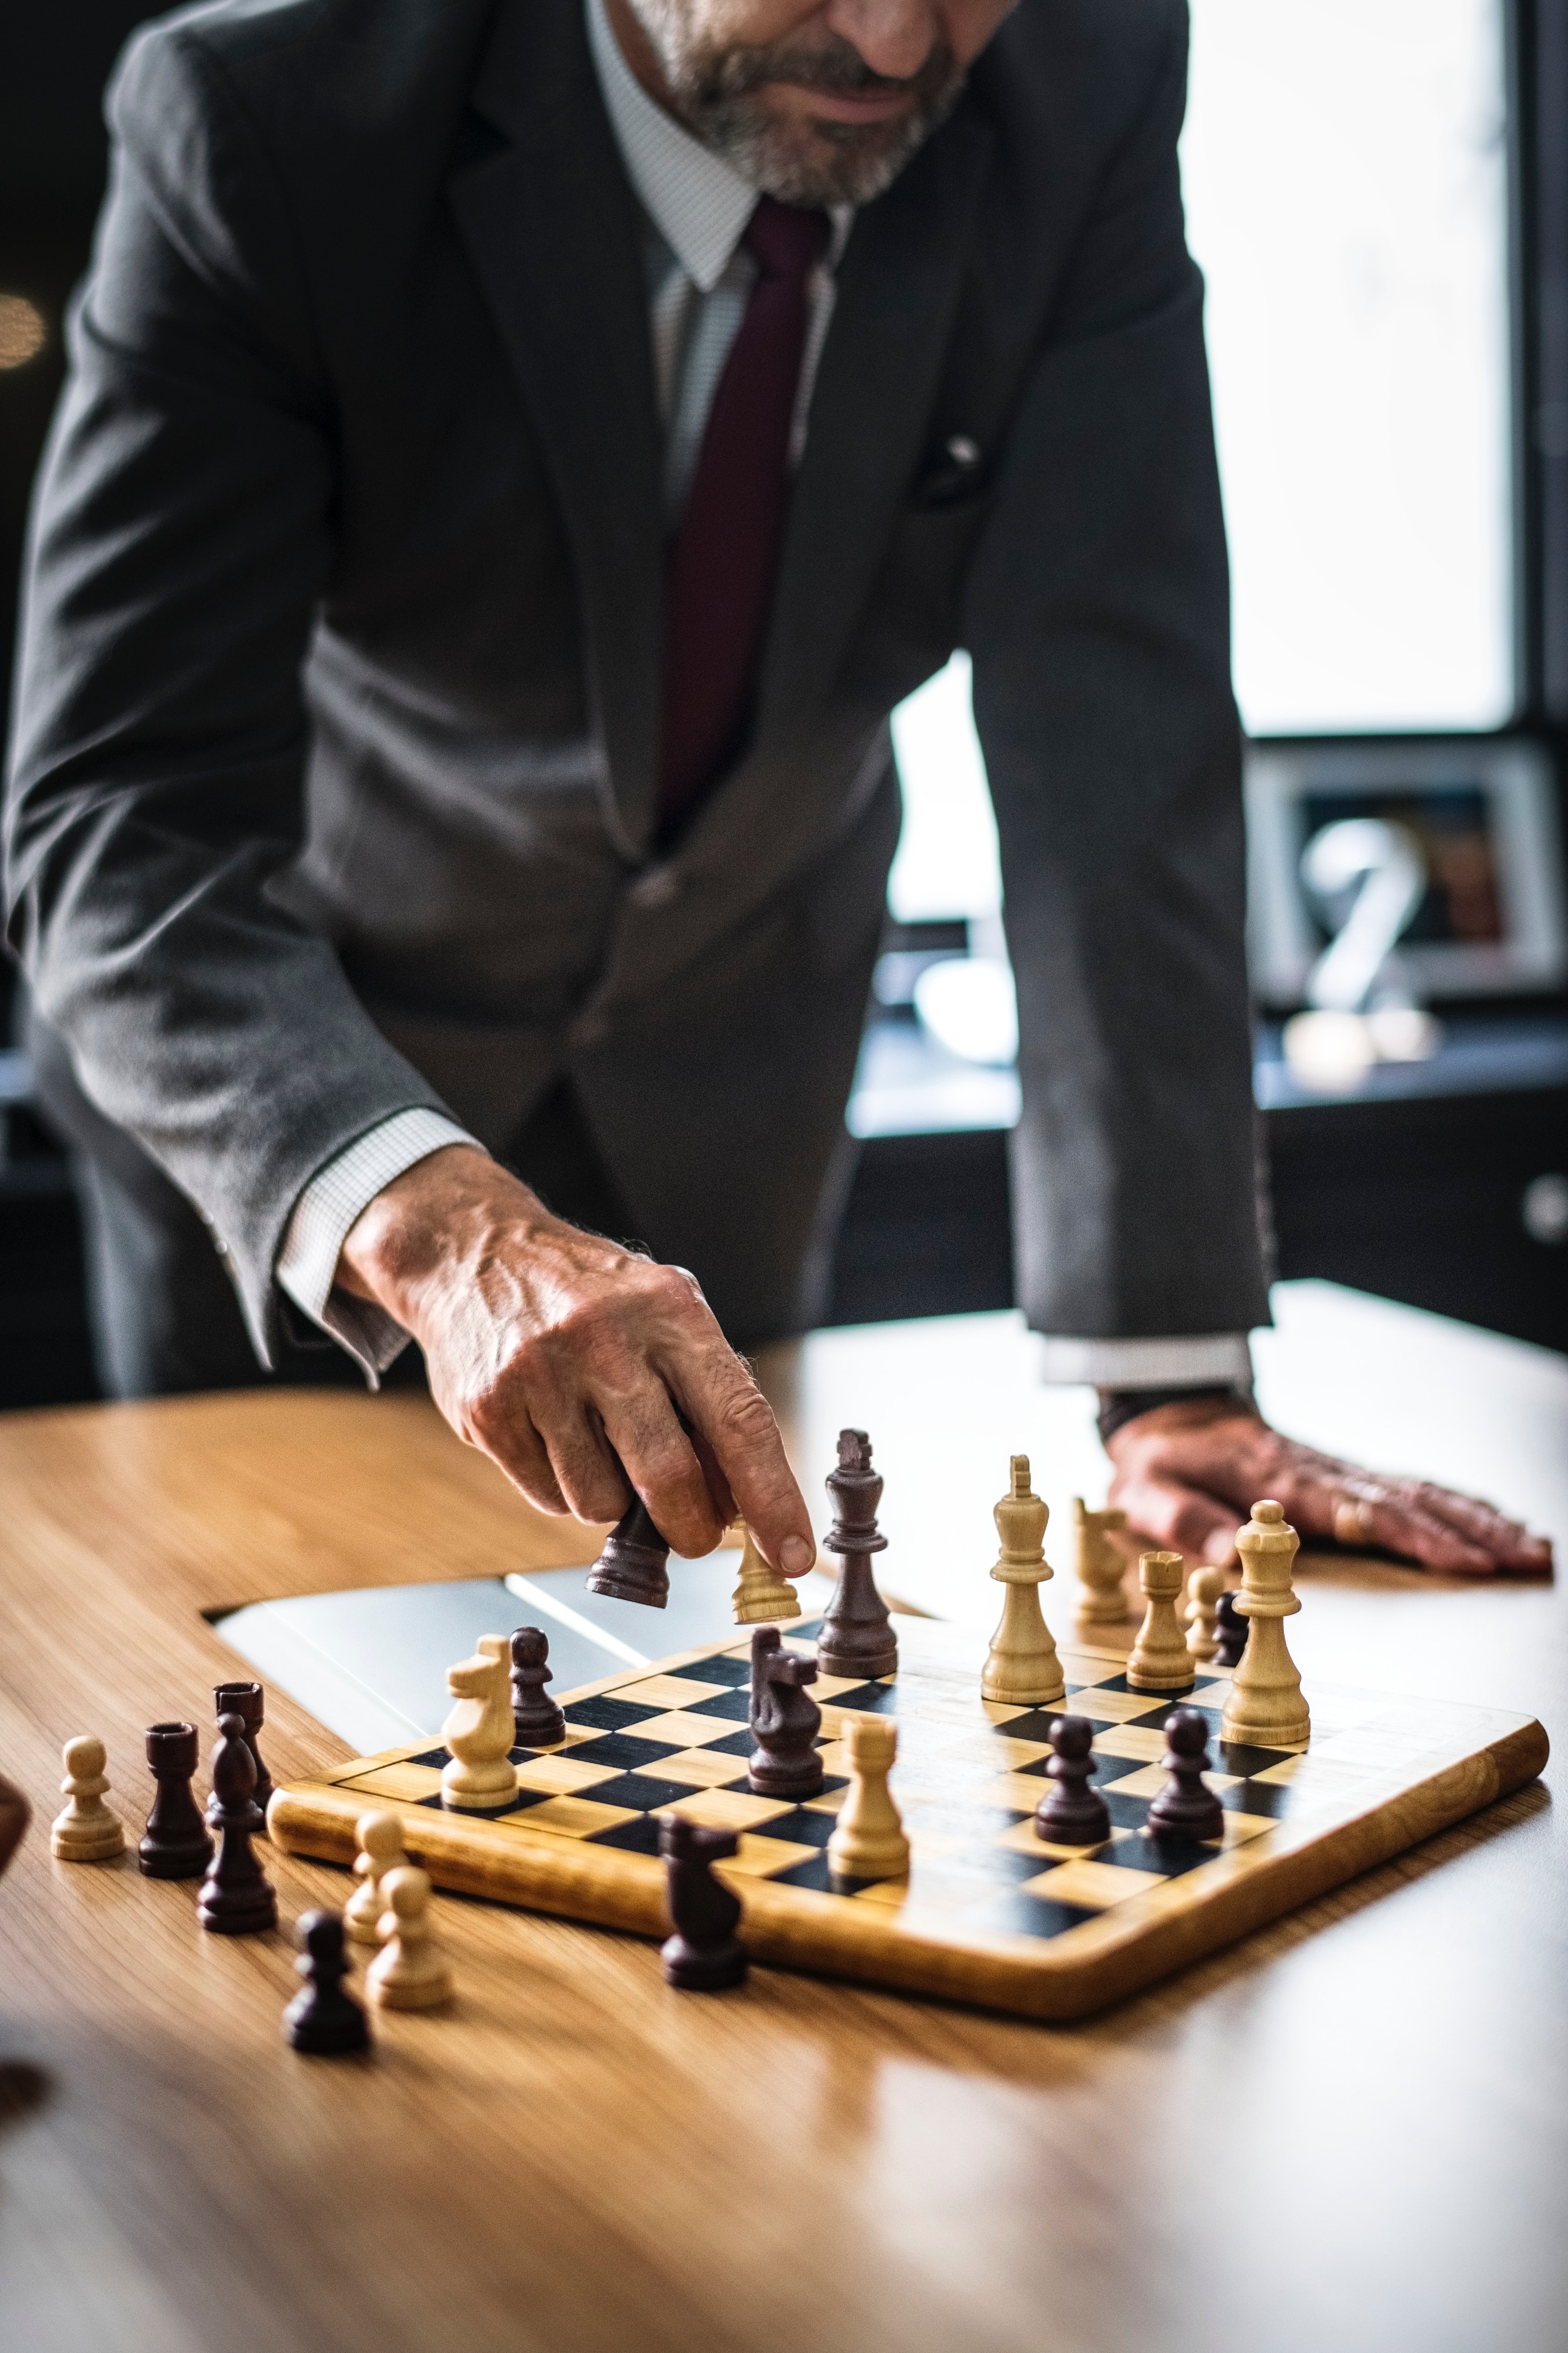
indoor games and sports, games, chess, board game, chessboard, tabletop game, recreation